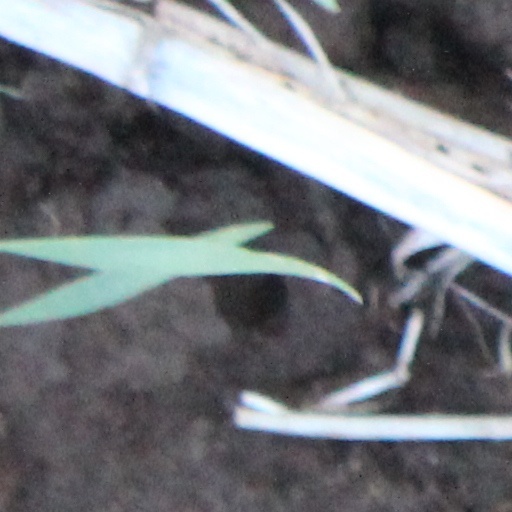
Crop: wheat